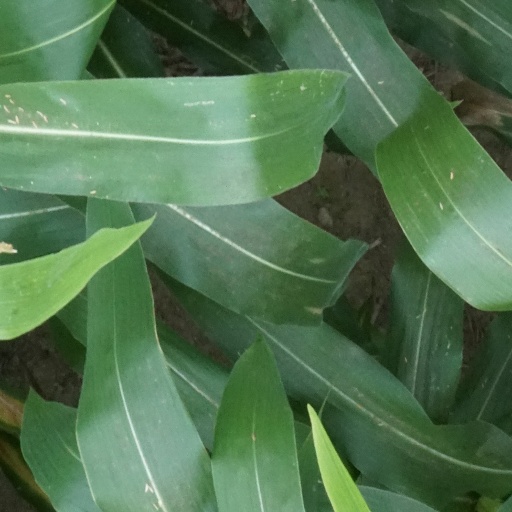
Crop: maize; corn